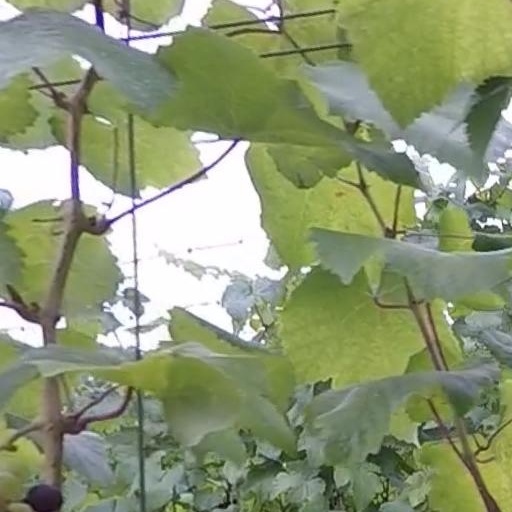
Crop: grape